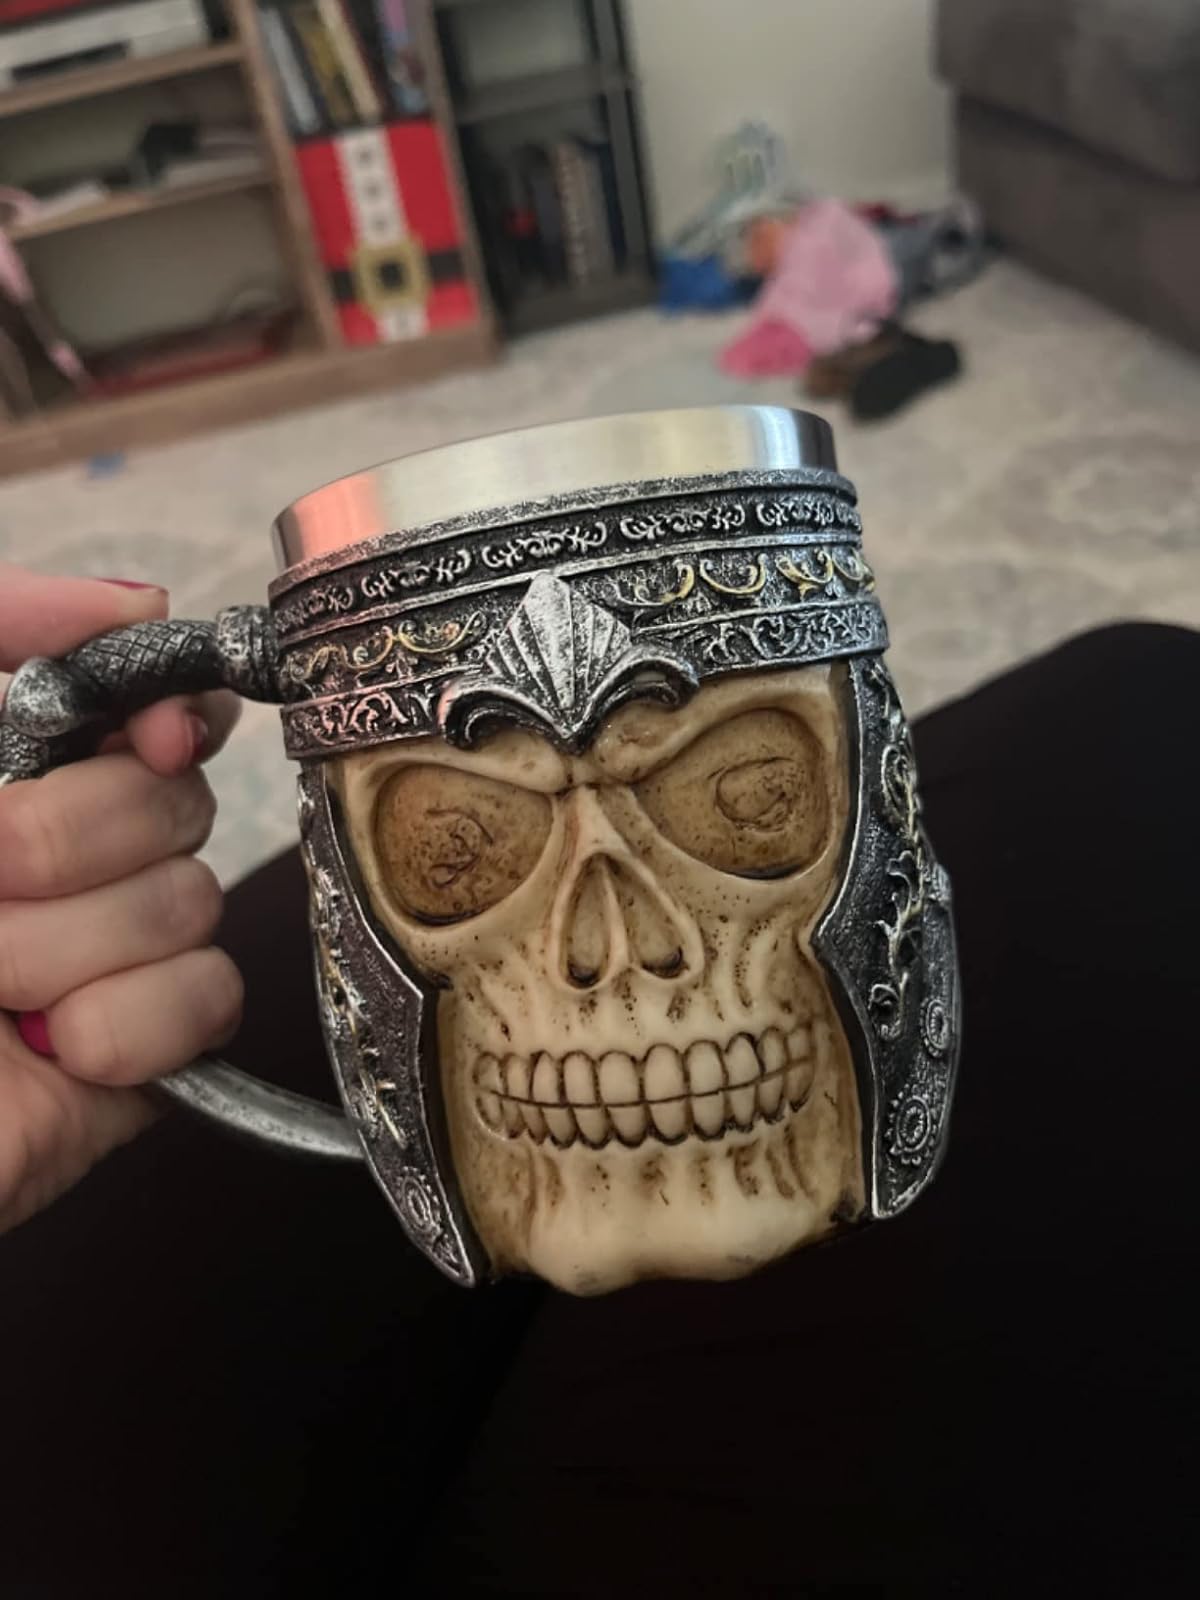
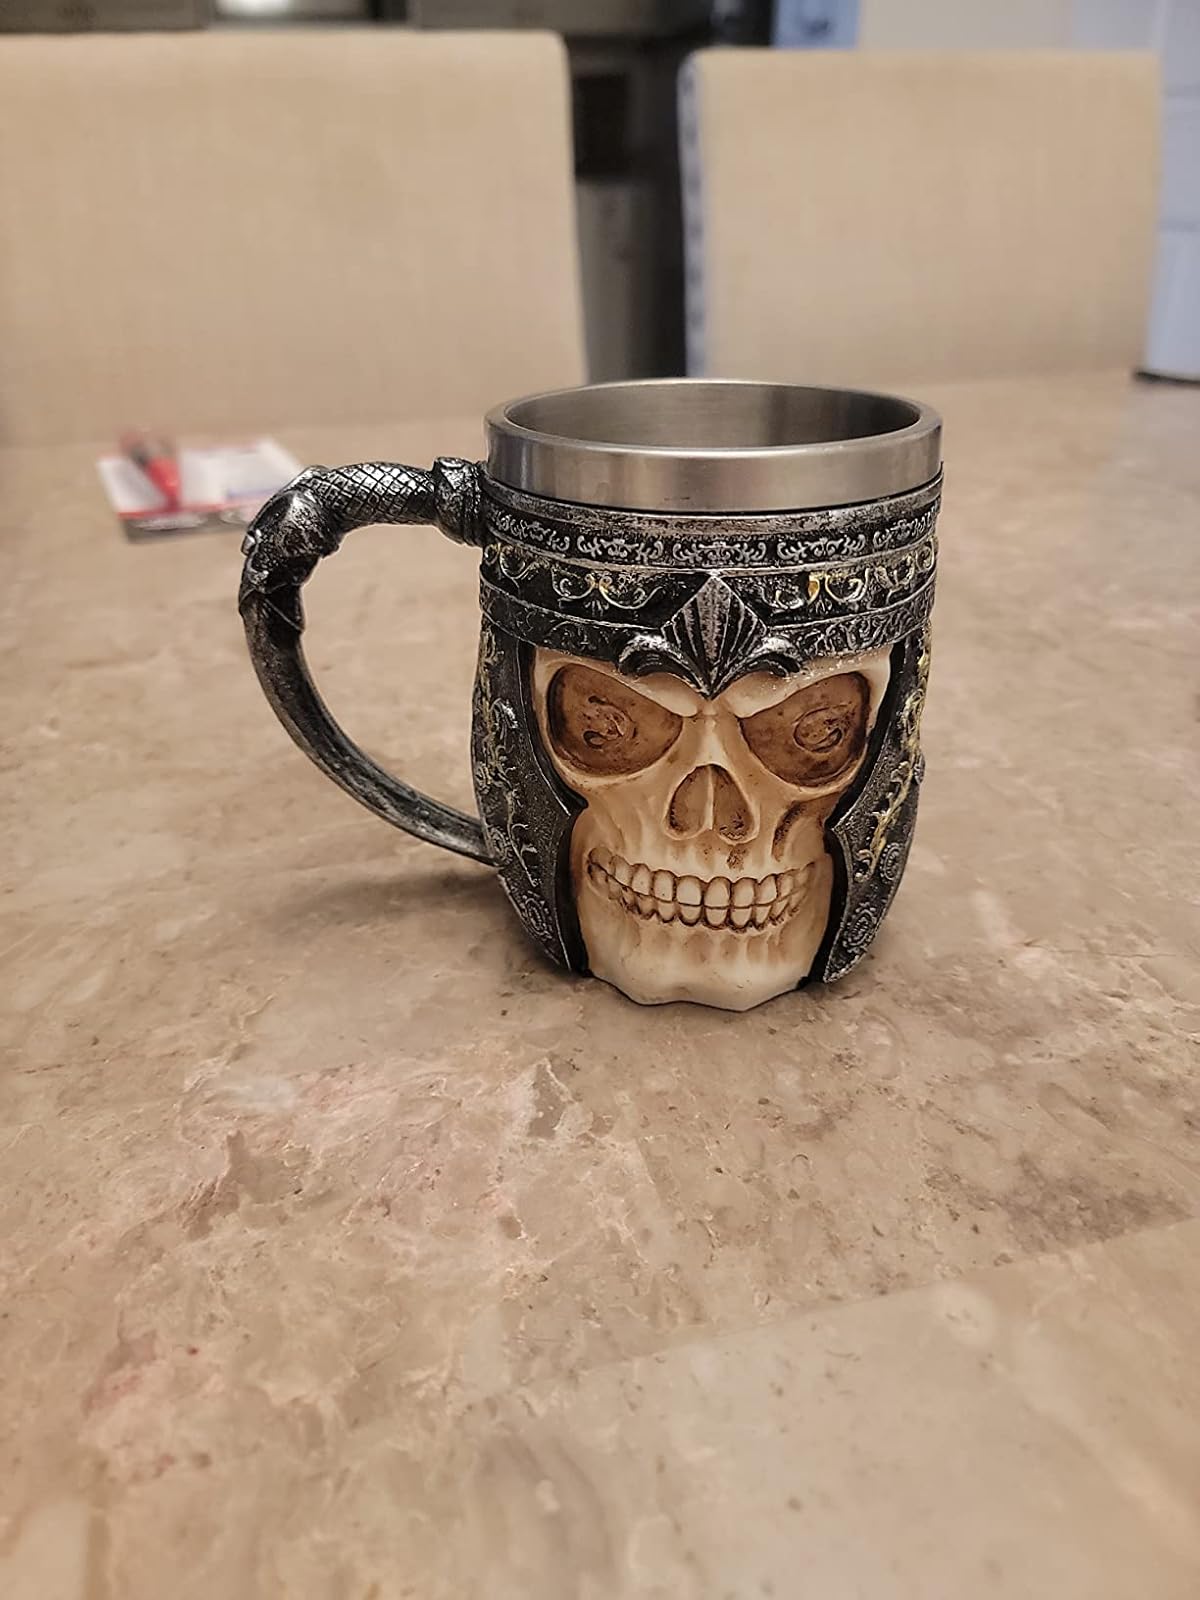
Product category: items_mug
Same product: yes